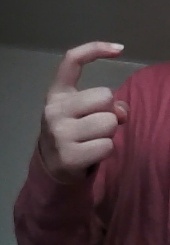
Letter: ra